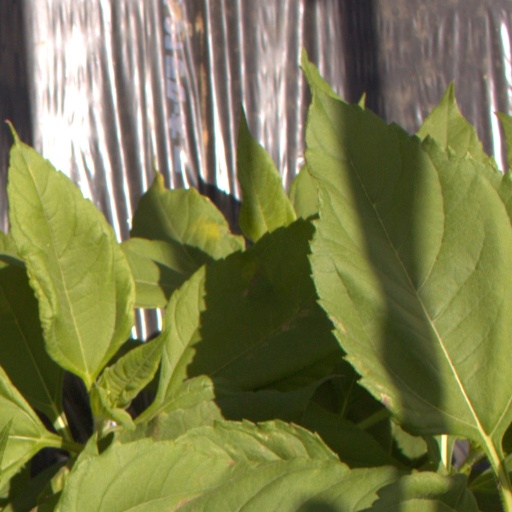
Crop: Jerusalem artichoke